John Pratt (inventor)

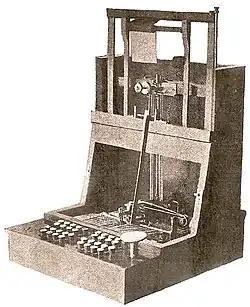
Pratt's Pterotype machine

John Jonathan Pratt (April 14, 1831 – 24/25 June 1905) was an American journalist and inventor, known for creating the Pterotype, one of the earliest typewriters.